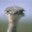
Label: bird